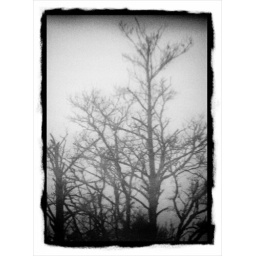
Shot through a plastic screen in the rain. No processing (other than the border).